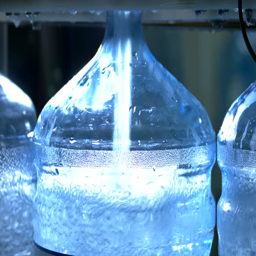
container being filled with water .